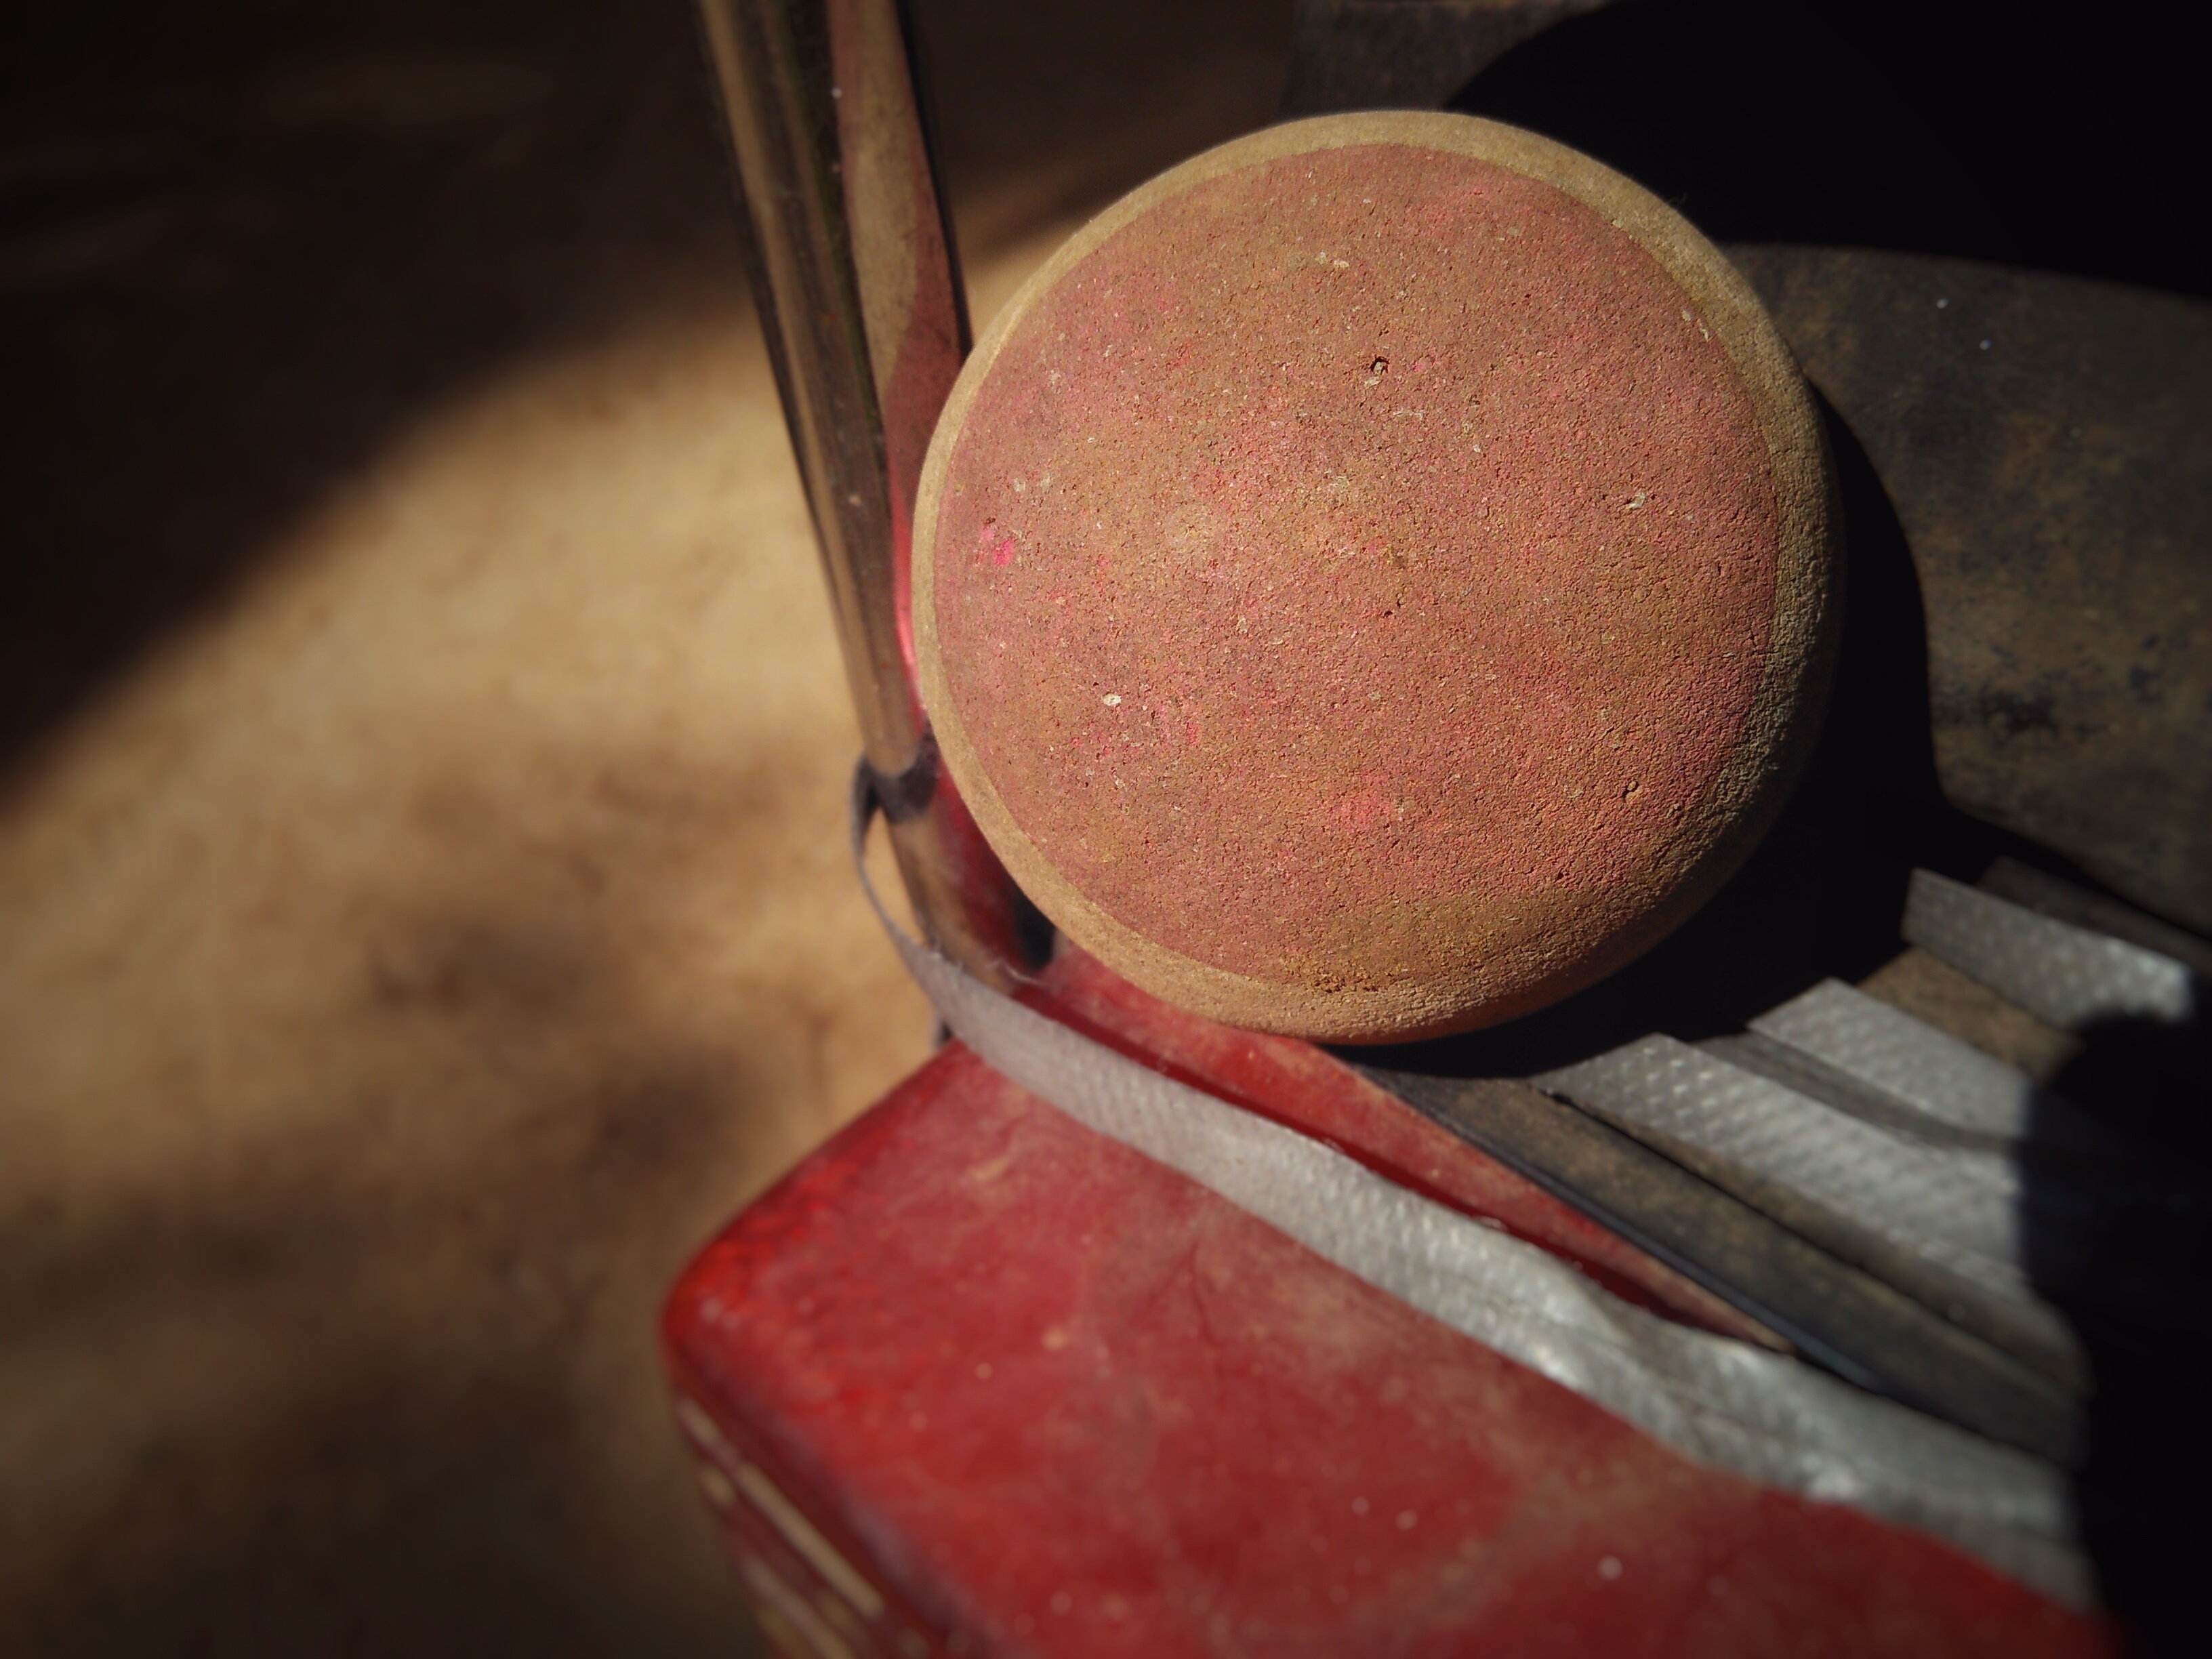
hand, food, red, produce, color, pink, close up, human body, eye, skin, organ, shape, macro photography